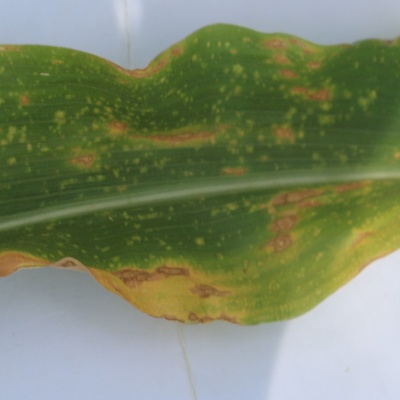
Crop: Maize
Condition: leaf blight